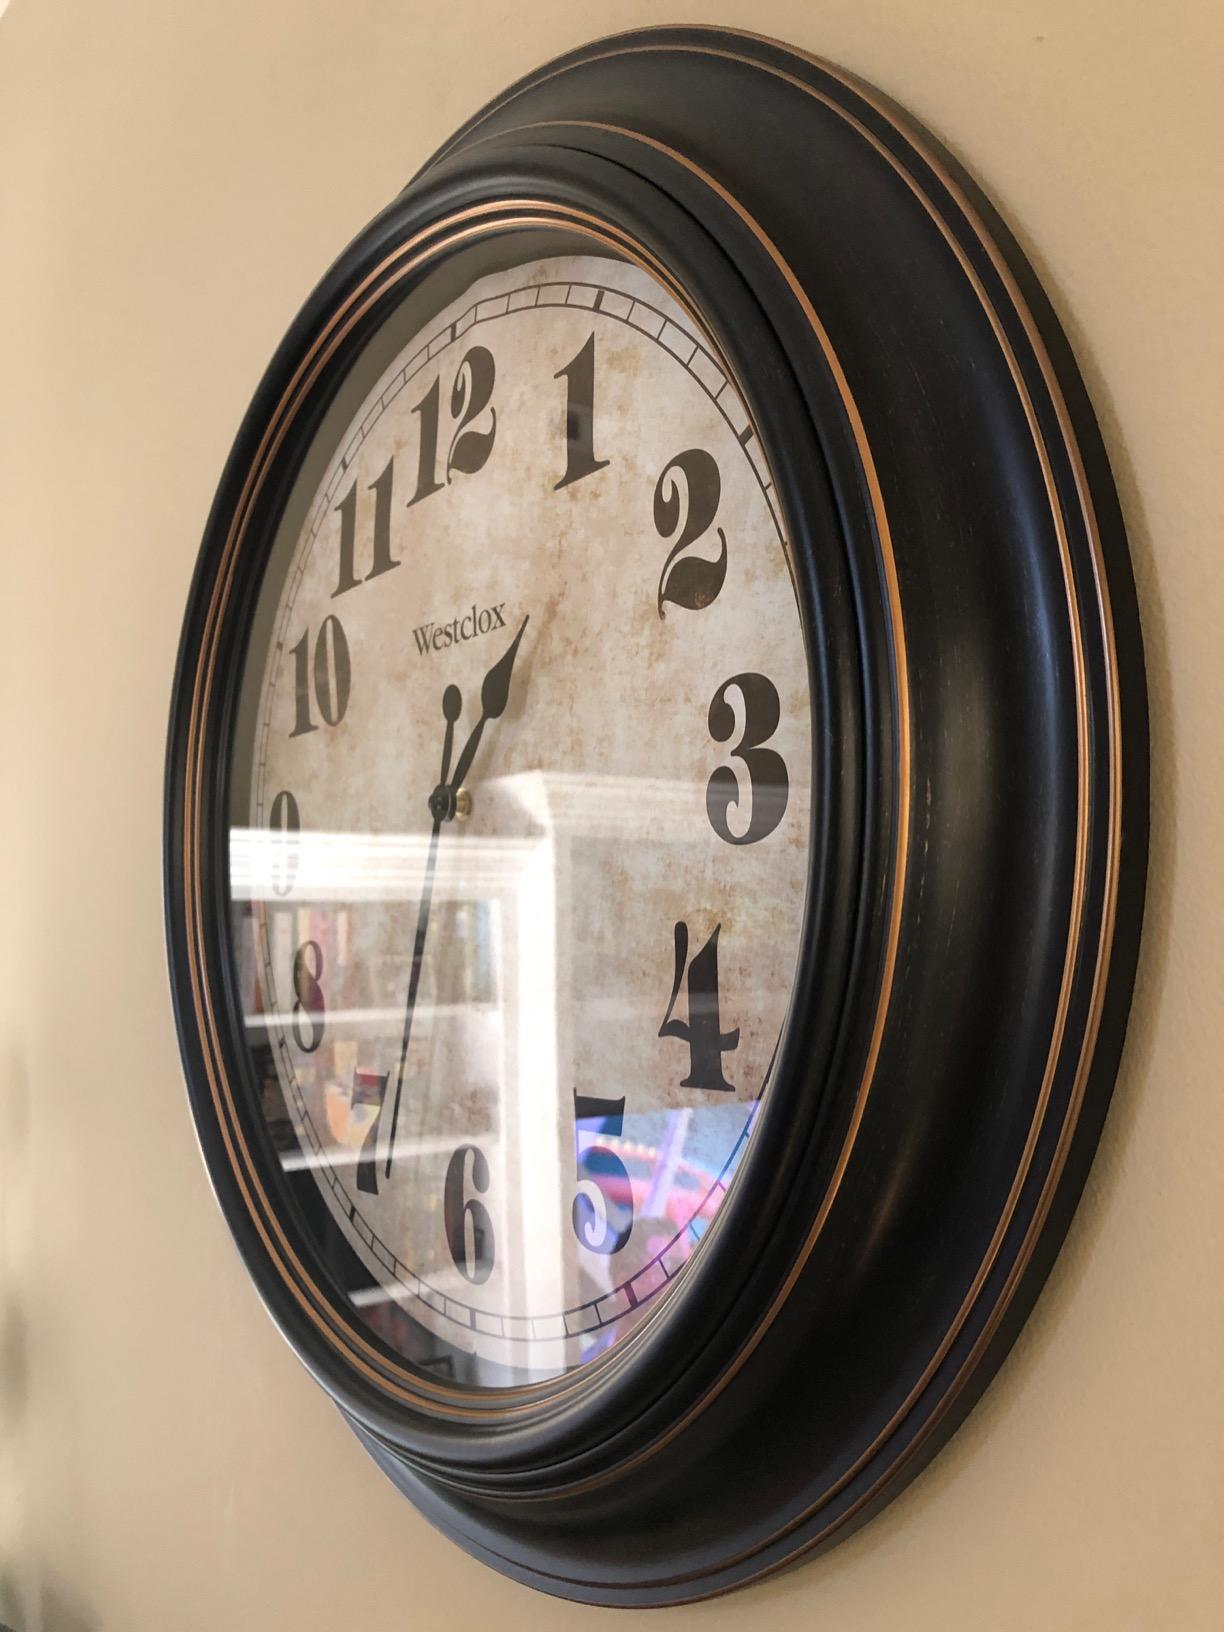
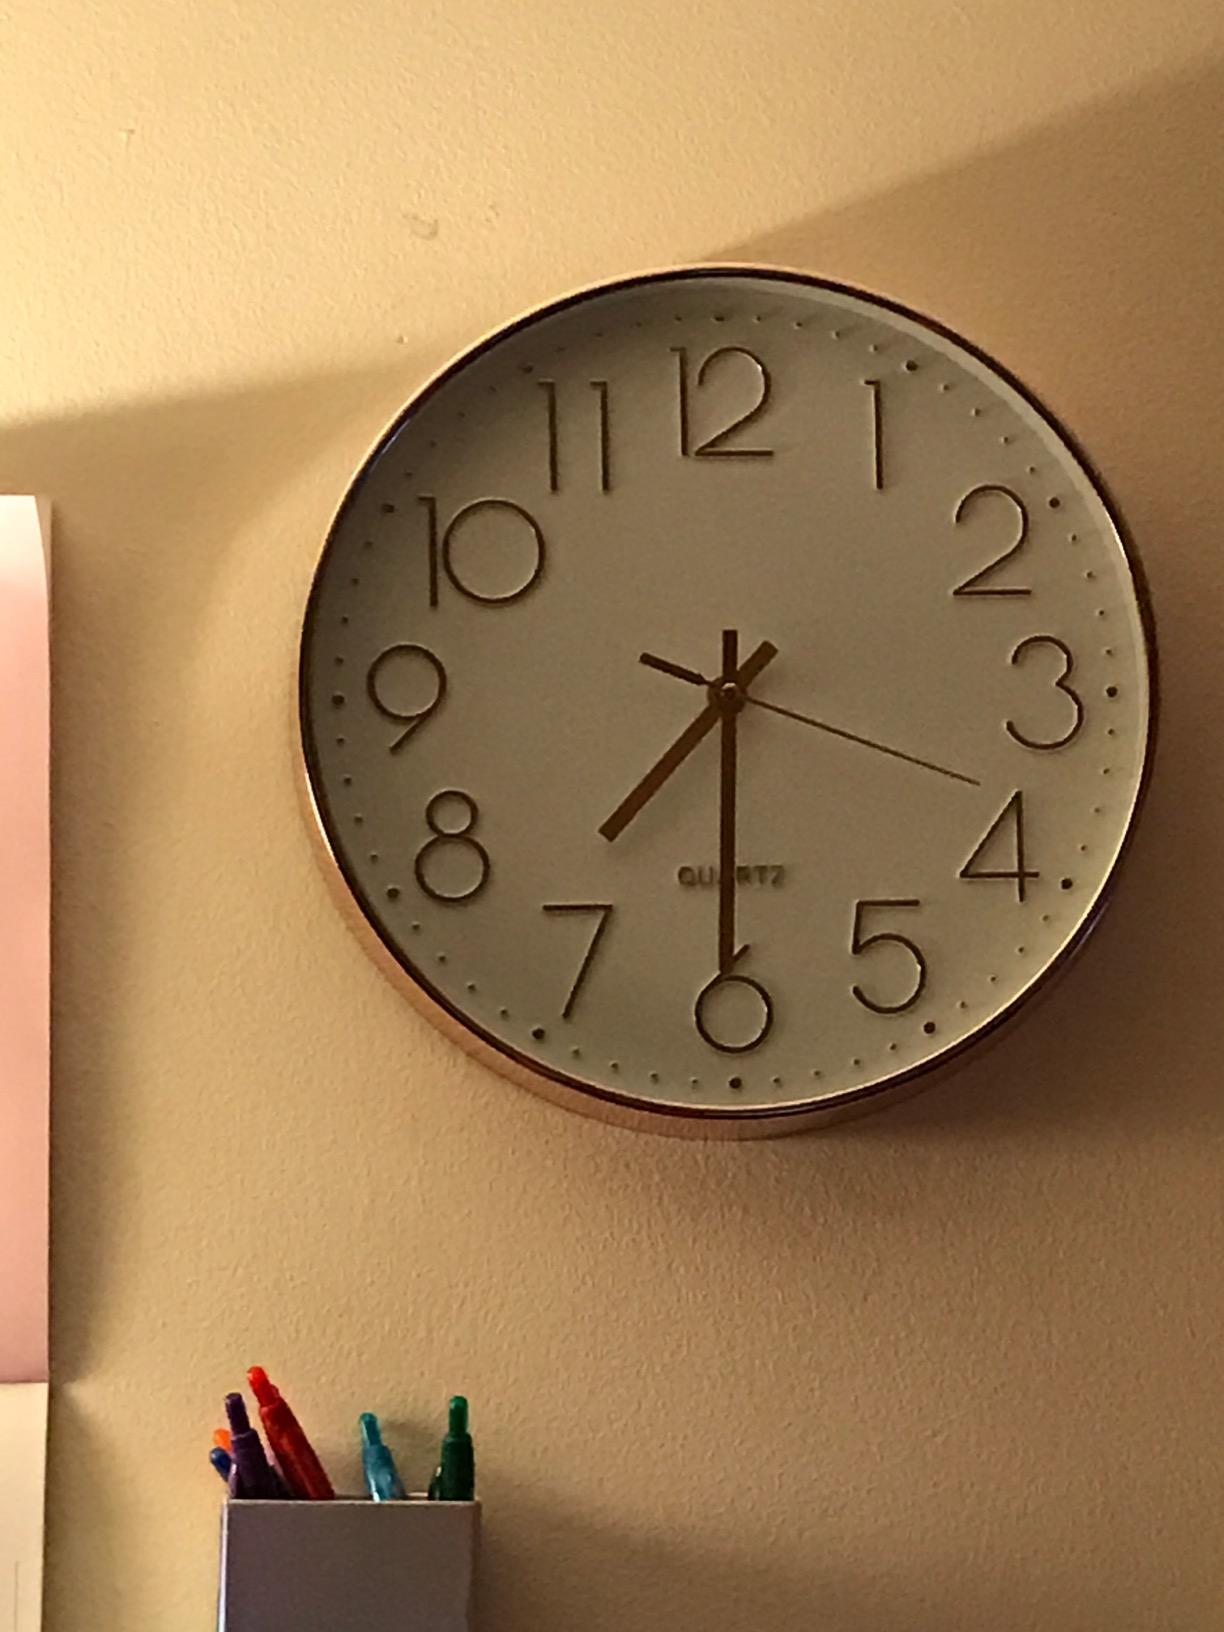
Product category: clock
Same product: no